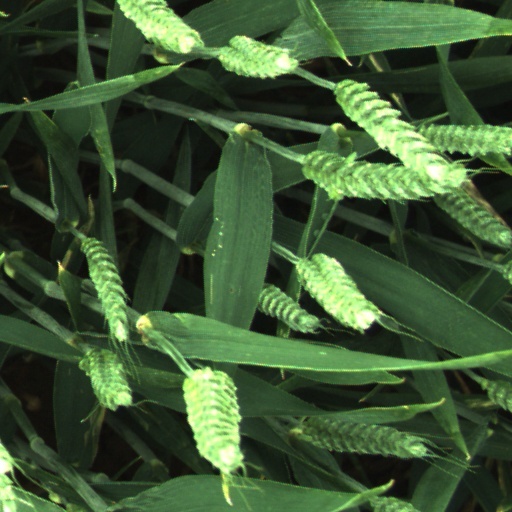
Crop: wheat